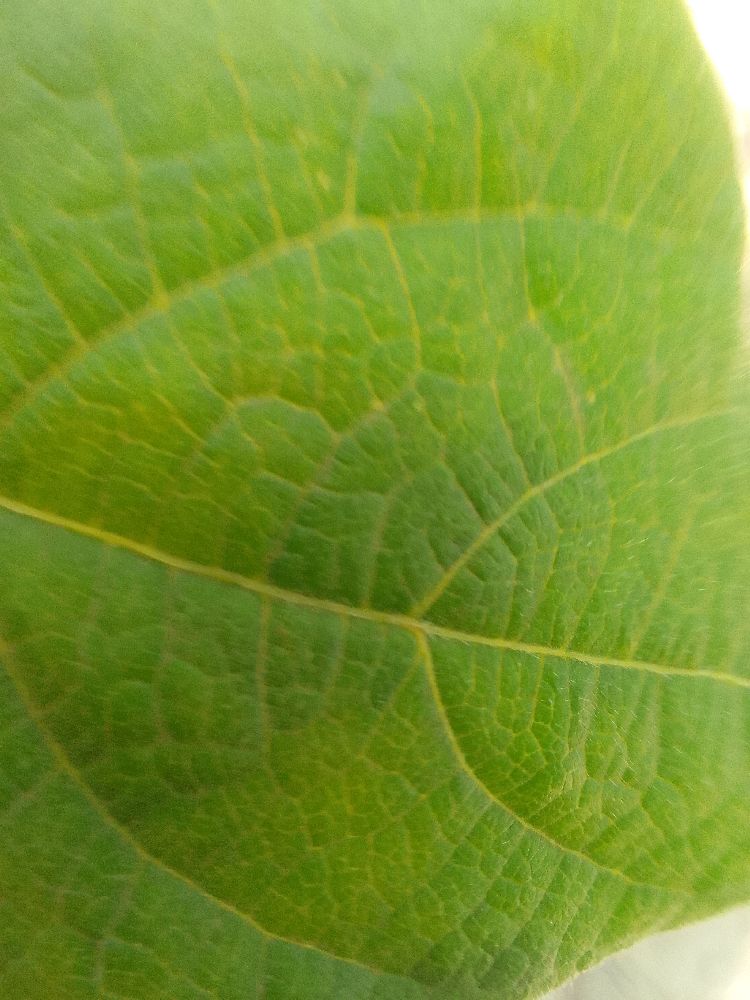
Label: healthy